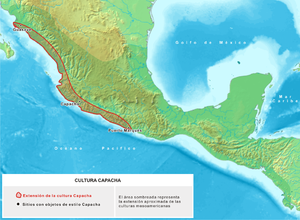
Le complexe céramique Capacha est une culture mésoaméricaine dans l'État de Colima au Mexique découverte à la fin des années 1960 et datant du Préclassique ancien et moyen. Il doit son nom au site éponyme.